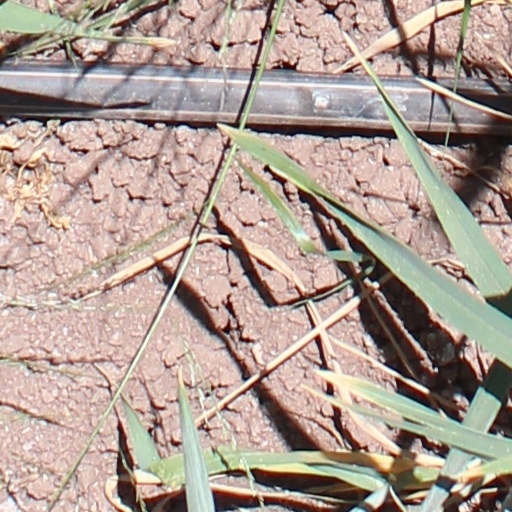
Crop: wheat